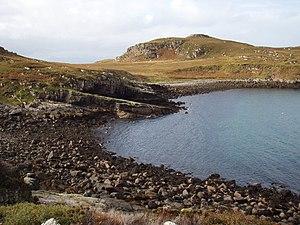
Longa est une île du Royaume-Uni située en Écosse.